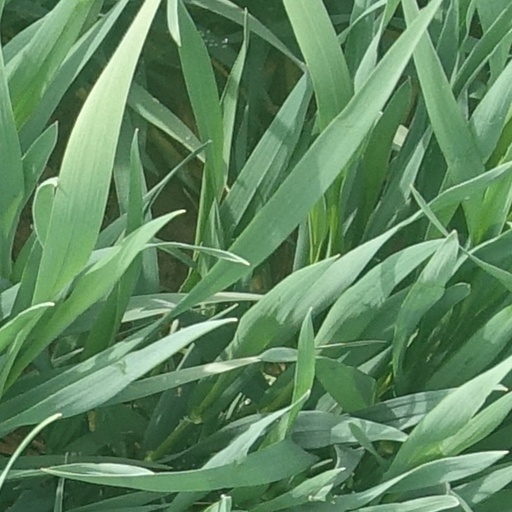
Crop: wheat